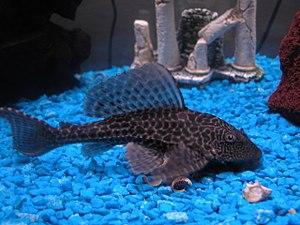
Pléco ou Pleco est un nom vernaculaire ambigu désignant en français, et plus particulièrement en aquariophilie, plusieurs espèces de poissons de la famille des loricariidés, appréciées en aquarium pour leur capacité à consommer certaines algues envahissantes.
Dans le langage courant le nom vernaculaire poisson nettoyeur est souvent utilisé pour designer un poisson qui s'alimente en nettoyant une surface ou un autre poisson à l'aide de sa bouche. Ce terme est très ambigu, car plusieurs poissons complètement différents ont ce comportement.